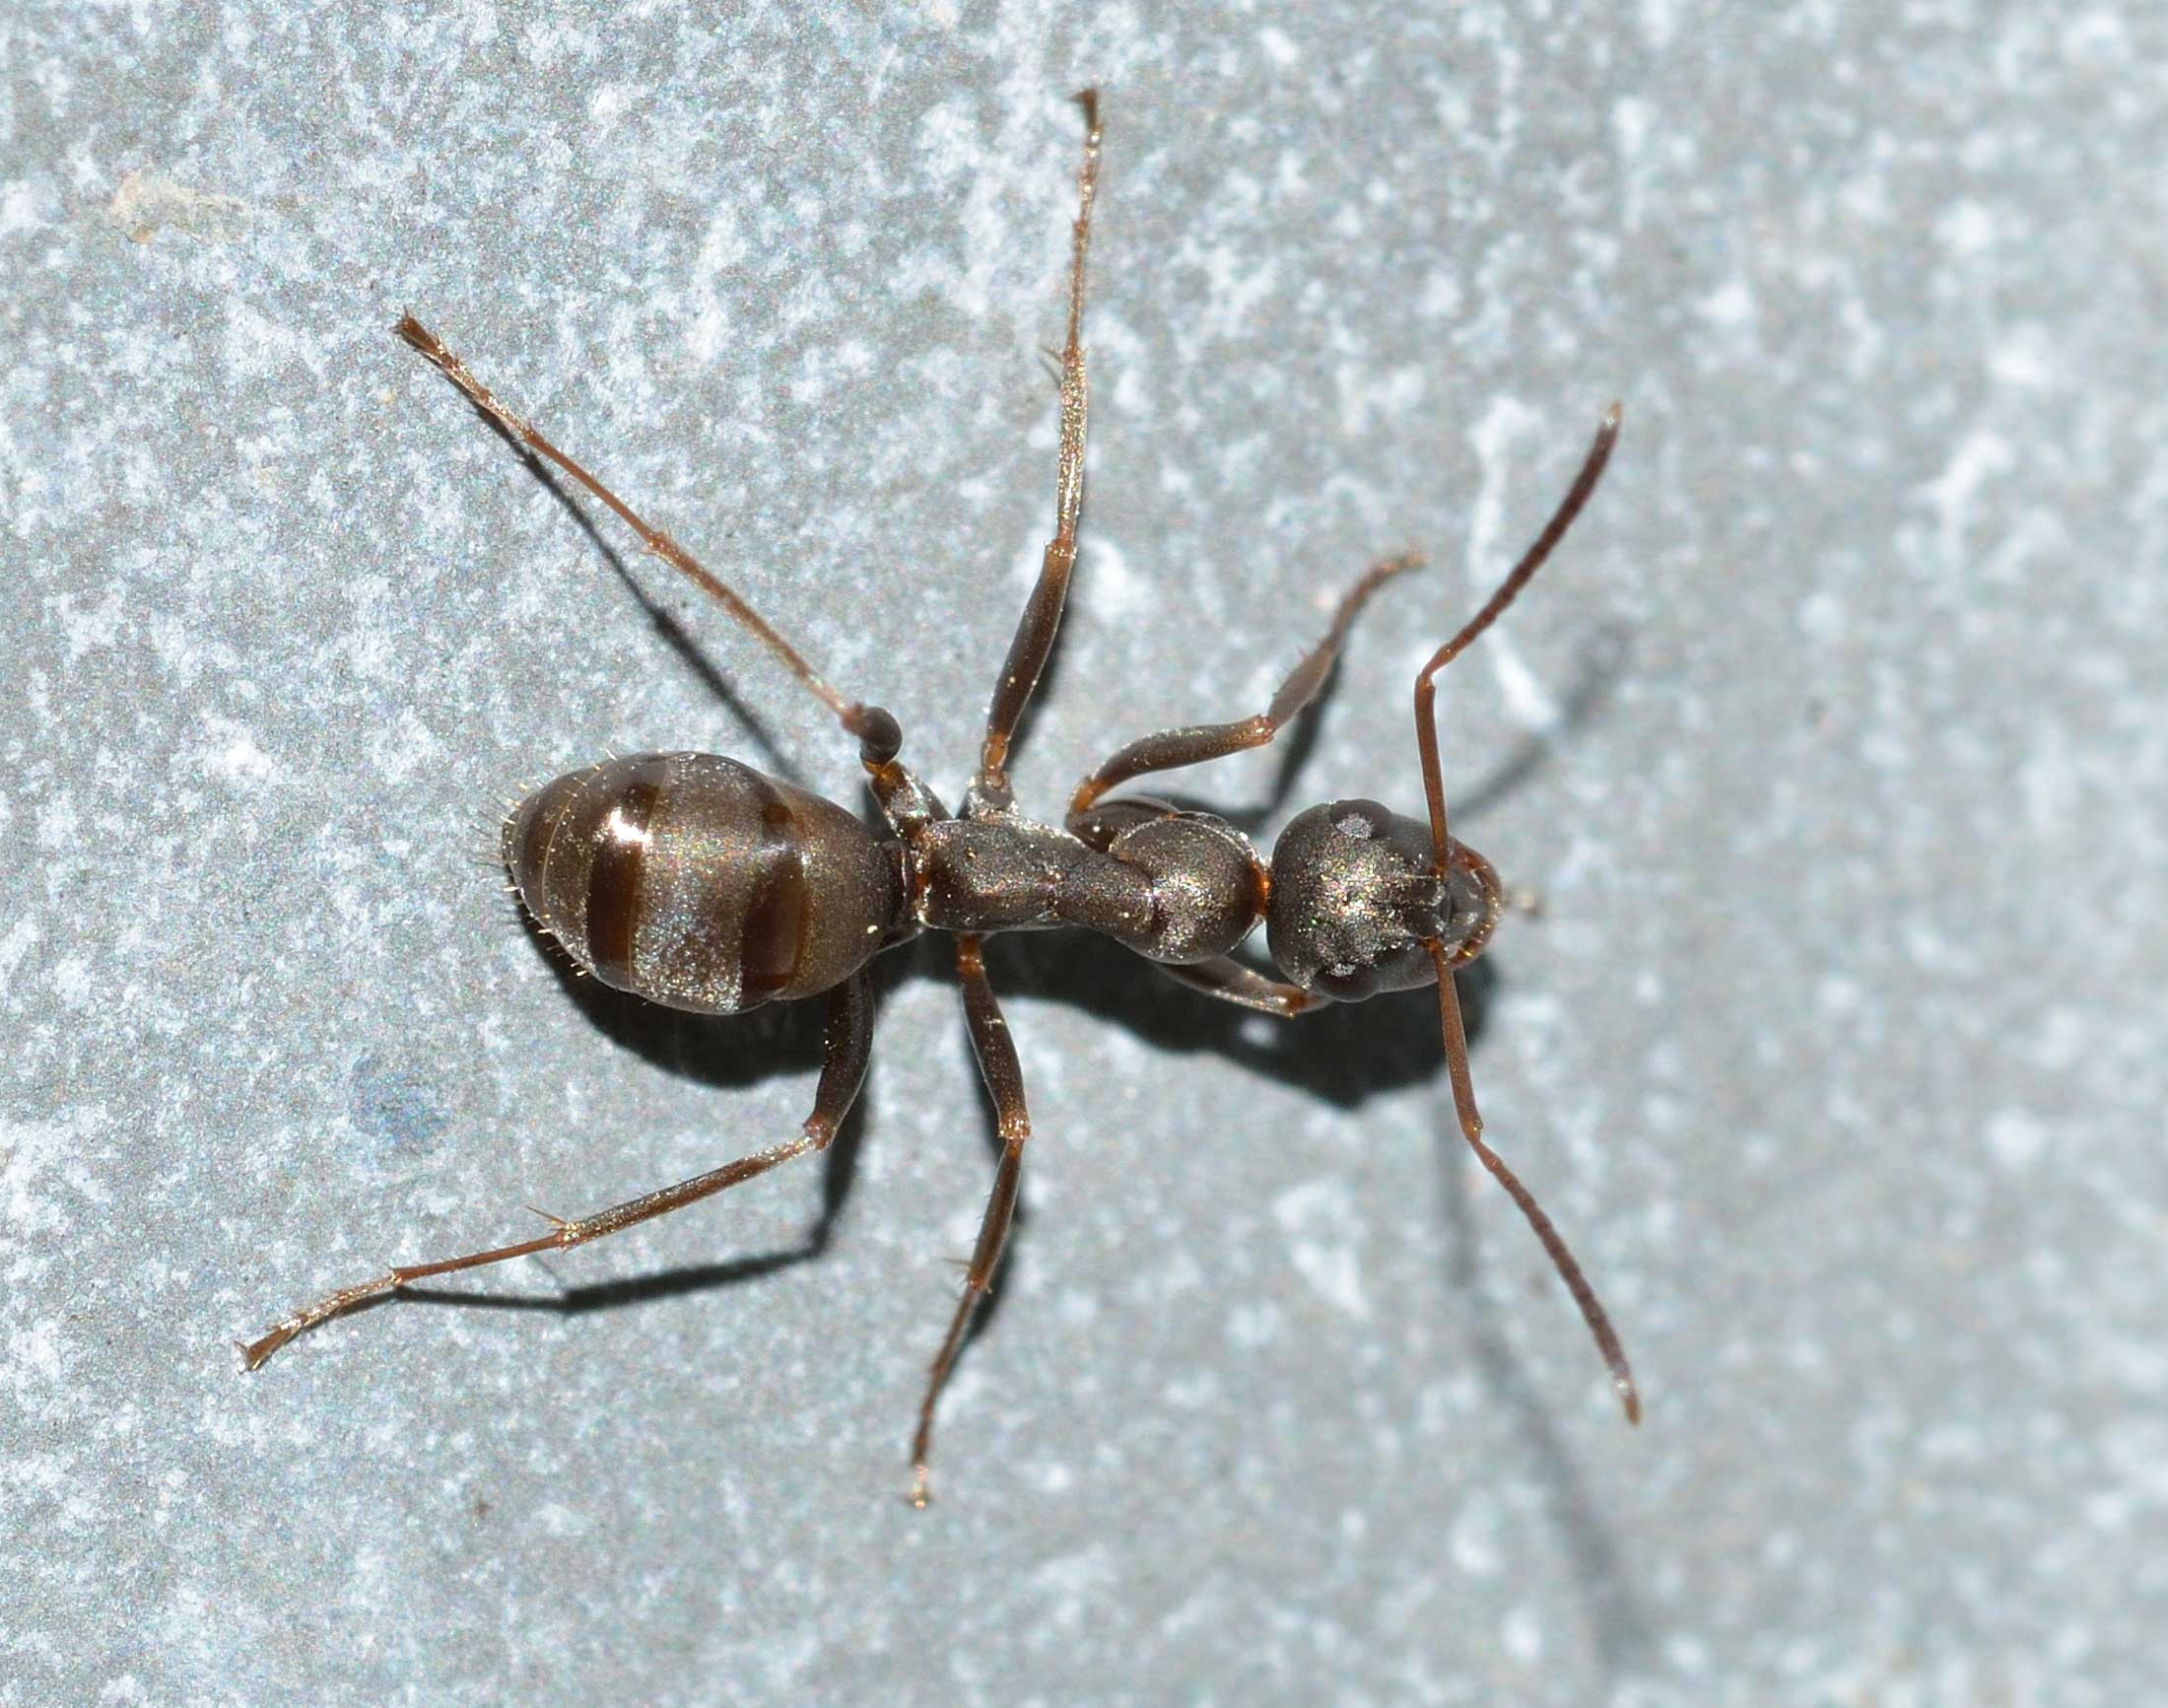
insect, macro, fauna, invertebrate, close up, insects, ant, wasp, pest, macro photography, arthropod, membrane winged insect, serviformica